Derry

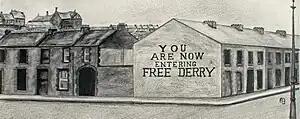
"Free Derry Corner" at the corner of Lecky Road and Fahan Street in the Bogside. The slogan was first painted in January 1969 by John Casey.

The conflict which became known as the Troubles is widely regarded as having started in Derry with the Battle of the Bogside. The Civil Rights Movement had also been very active in the city. In the early 1970s, the city was heavily militarised and there was widespread civil unrest. Several districts in the city constructed barricades to control access and prevent the forces of the state from entering.